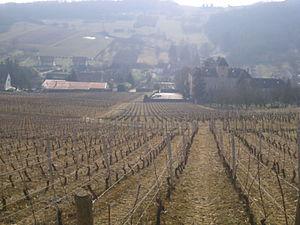
Vue d'une partie des vignes à Jambles (71)
Jambles est une commune française située dans le département de Saône-et-Loire en région Bourgogne-Franche-Comté.